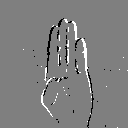
ASL letter: b